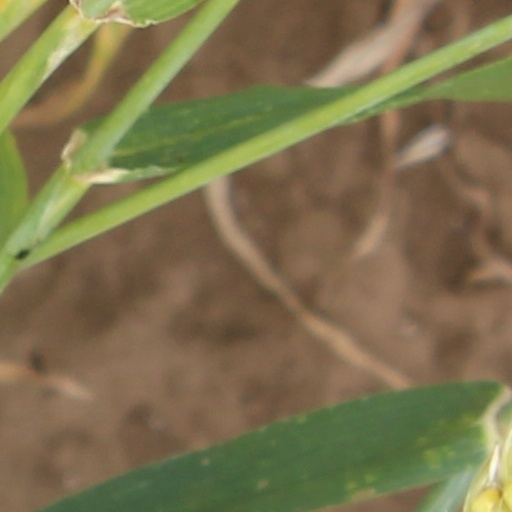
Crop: wheat